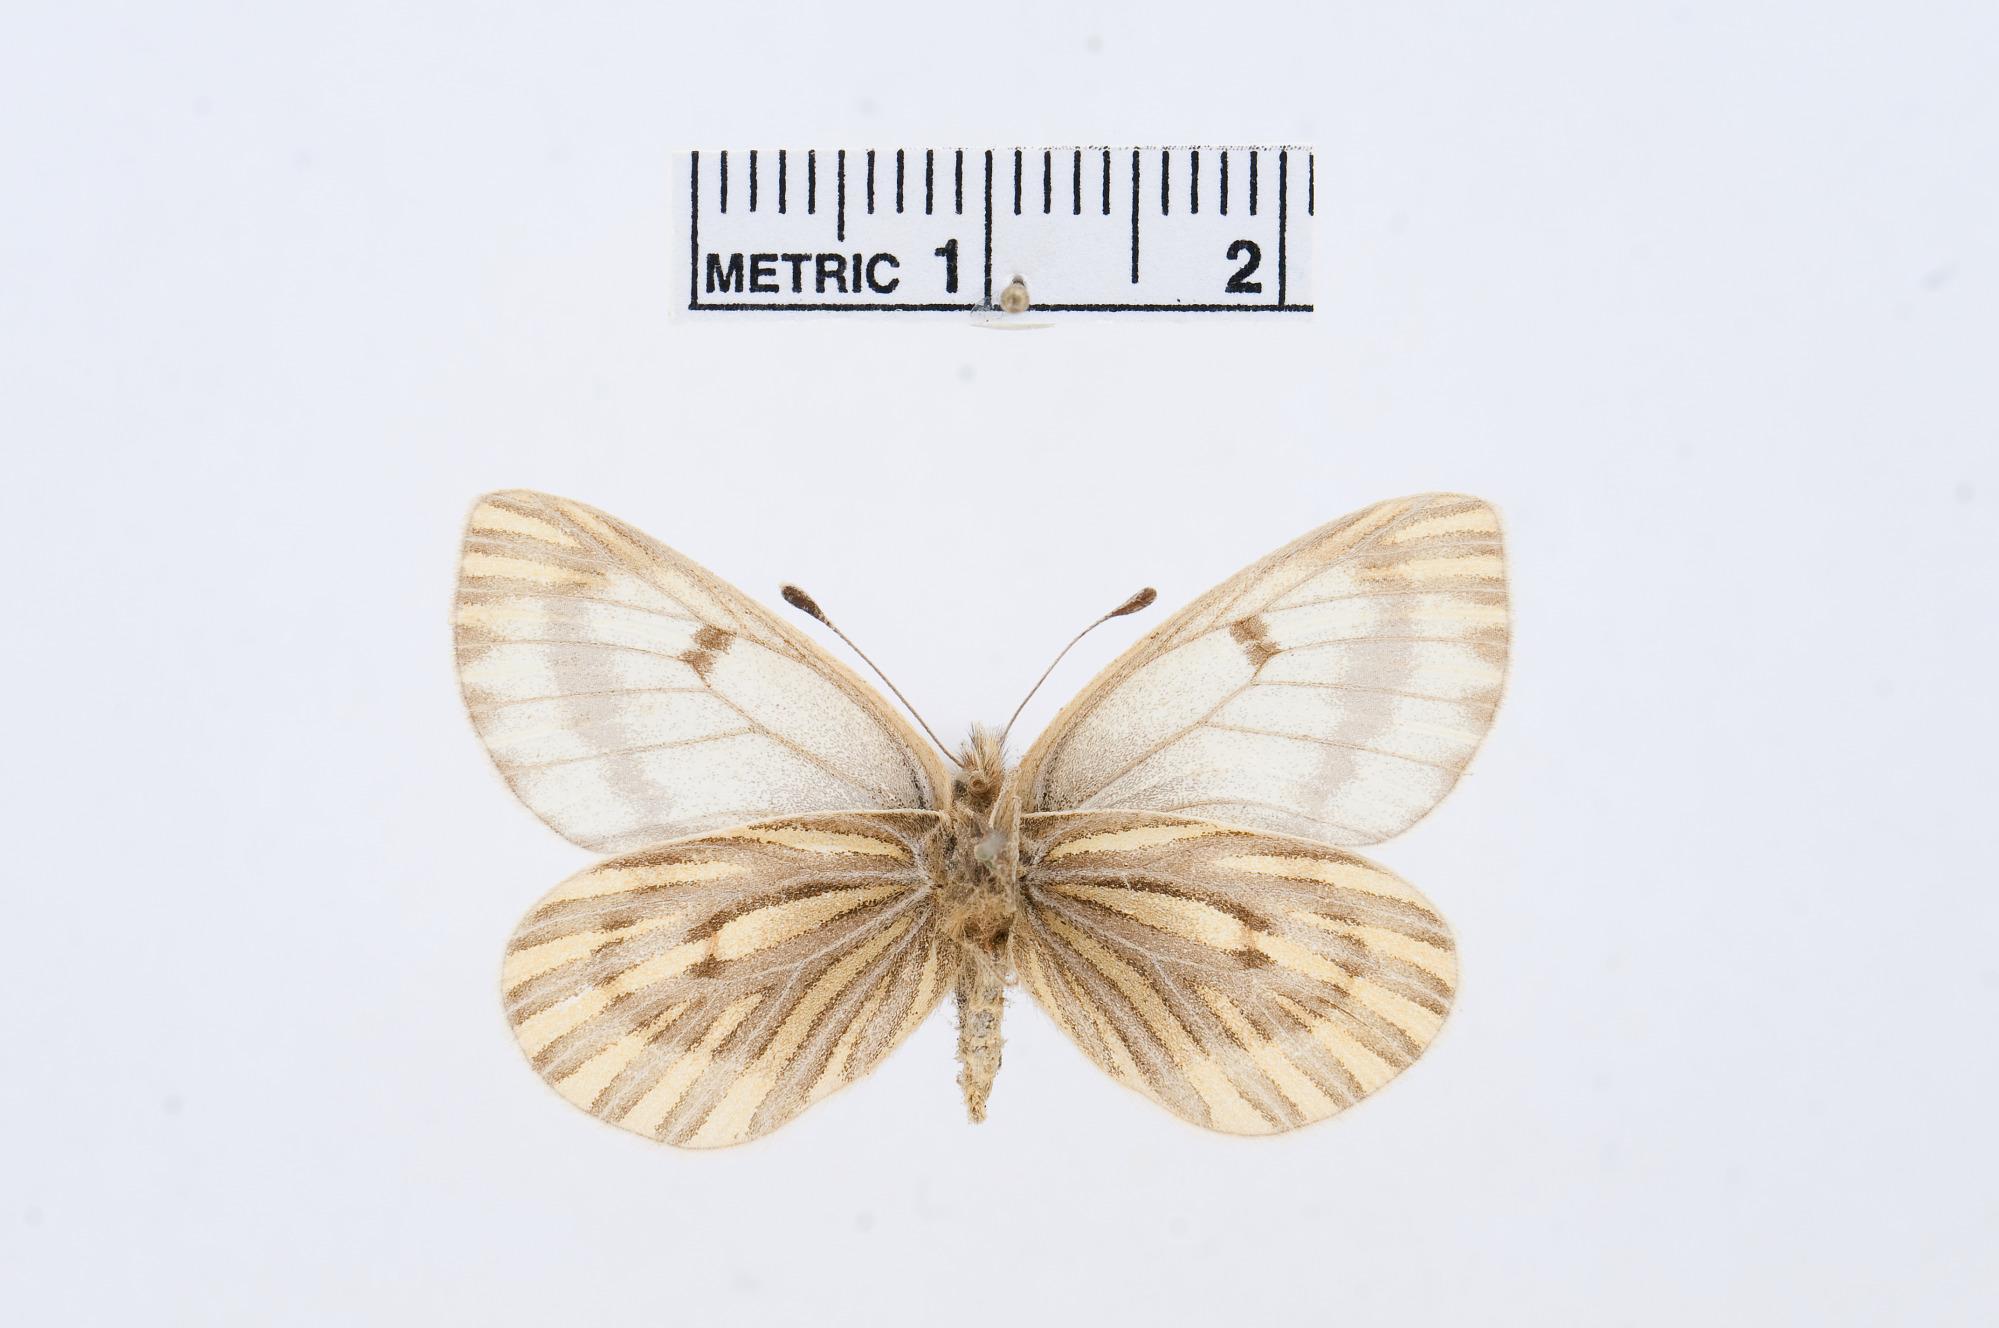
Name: Baltia butleri
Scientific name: Baltia butleri
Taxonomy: Animalia, Arthropoda, Hexapoda, Insecta, Lepidoptera, Pieridae, Pierinae